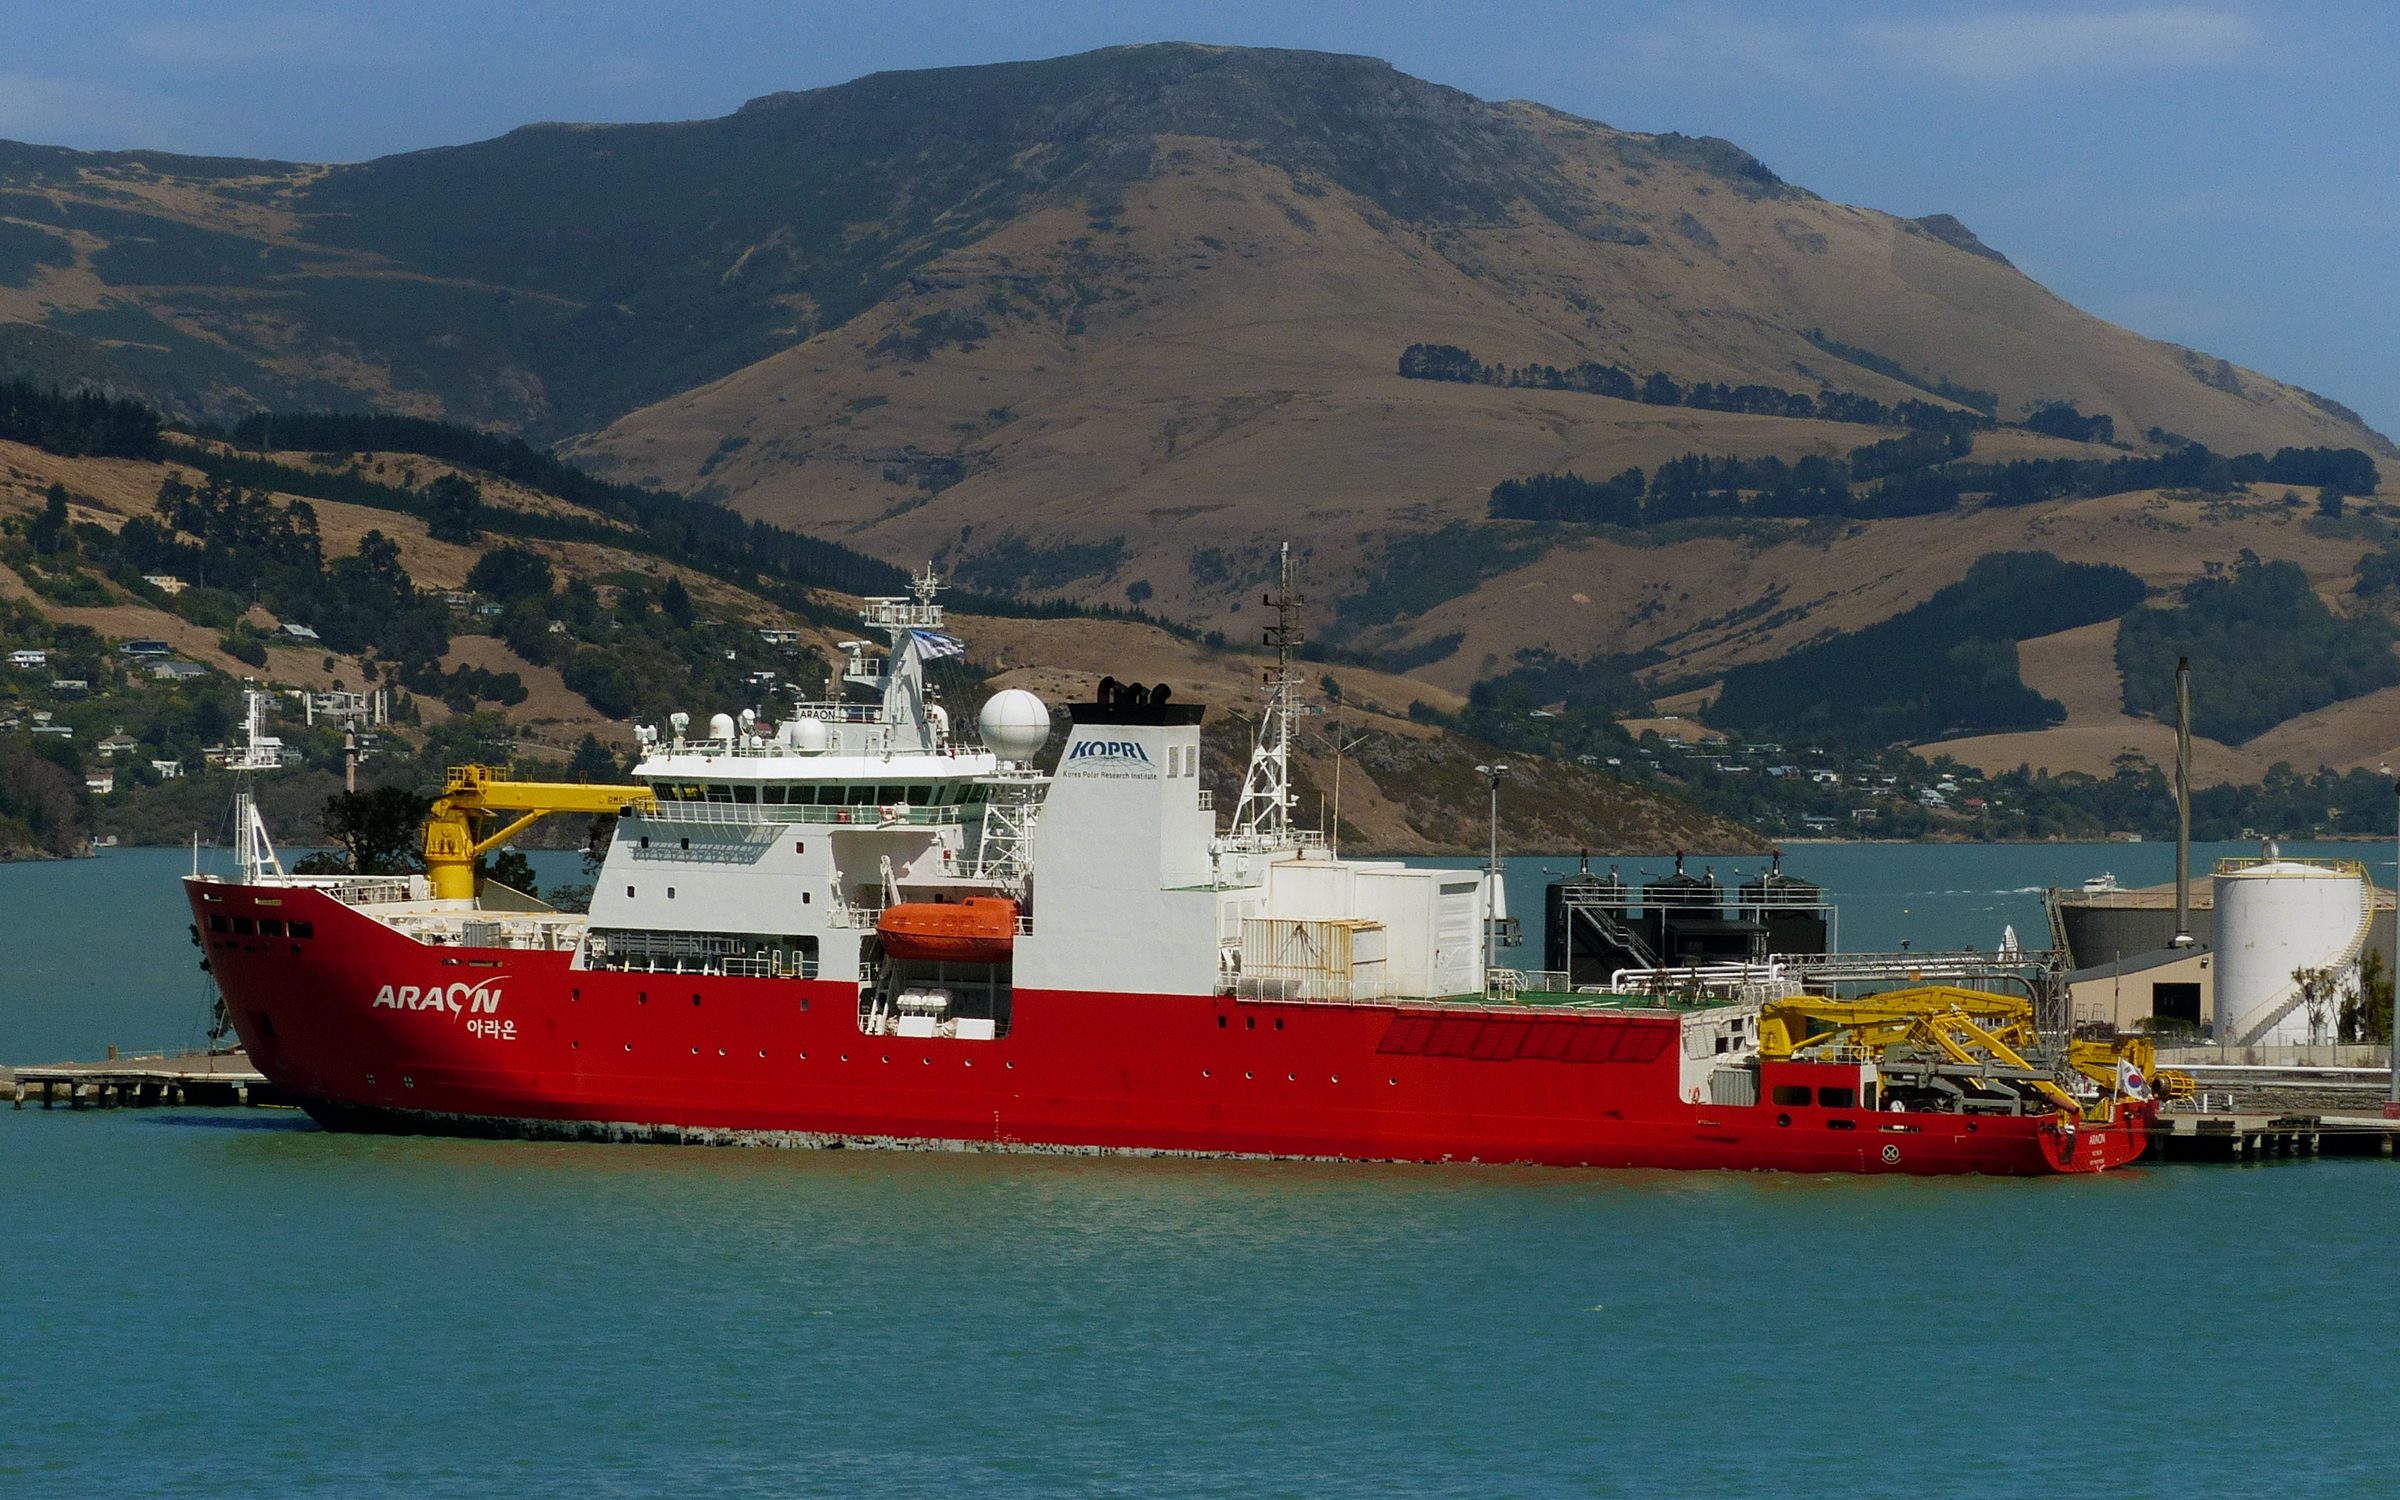
sea, coast, ocean, boat, ship, red, vehicle, bay, harbor, cargo ship, research, ferry, publicdomain, icebreaker, channel, lumixfz200, tugboat, watercraft, fishing vessel, passenger ship, araonicebreakervessel, freight transport, tank ship, fishing trawler